Ringsaker Church

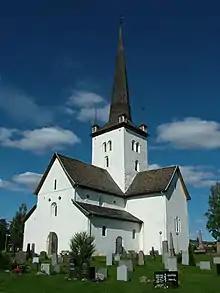
View of the church

Ringsaker Church is a parish church of the Church of Norway in Ringsaker Municipality in Innlandet county, Norway. It is located in the village of Moelv. It is the church for the Ringsaker parish which is part of the Ringsaker prosti (deanery) in the Diocese of Hamar. The white, stone church was built in a cruciform design around the year 1150 using plans drawn up by an unknown architect. The church seats about 300 people.